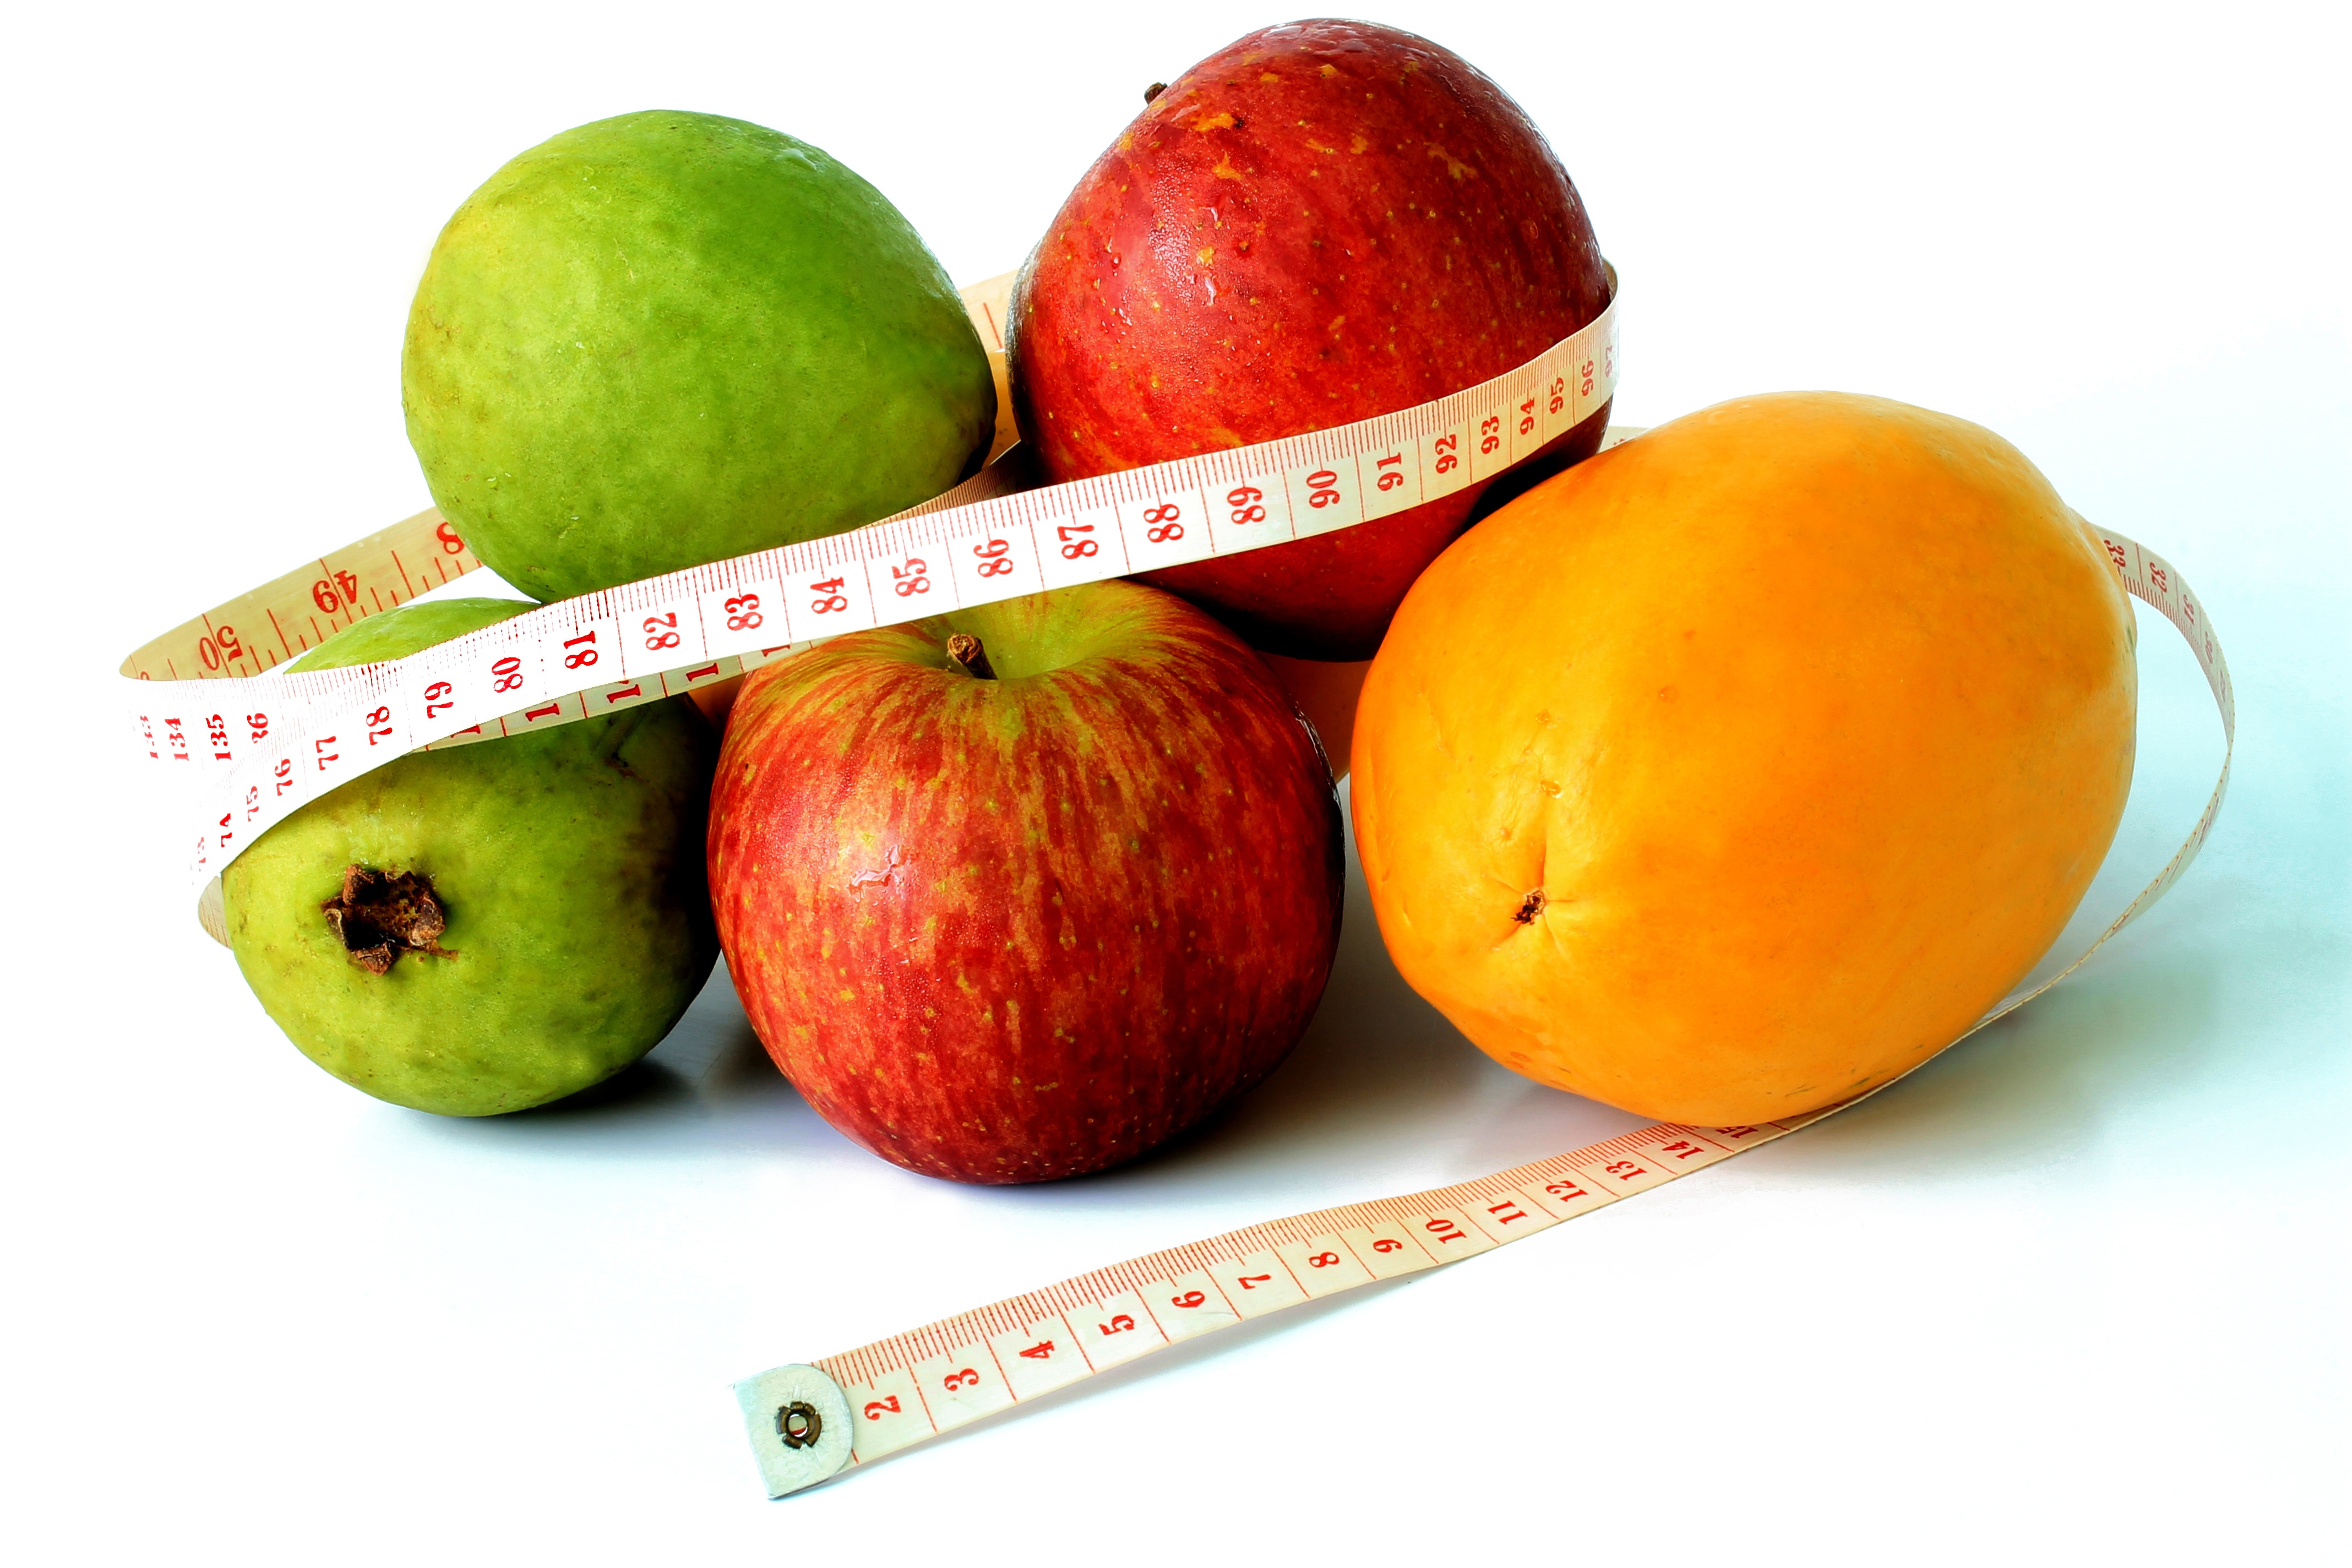
plant, fruit, food, produce, natural, measure, health, diet, healthy food, power supply, low in calories, food control, flowering plant, calorie, land plant, recommendation